Donington, Shropshire

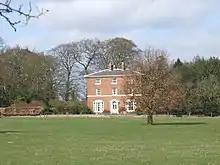
Shackerley Hall

Shackerley Hall is a small country house incorporating the remains of an 18th-century house; it is a listed building.